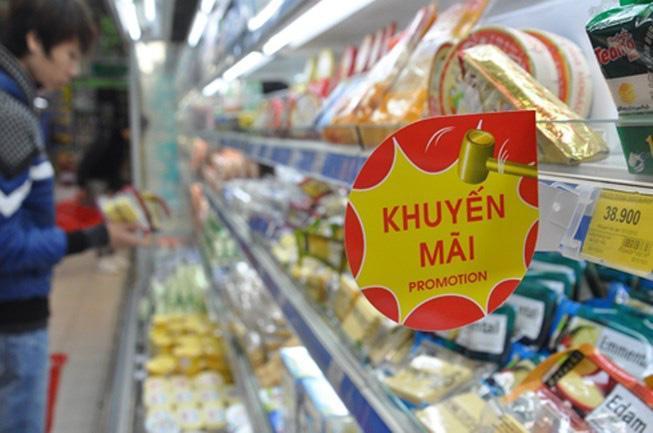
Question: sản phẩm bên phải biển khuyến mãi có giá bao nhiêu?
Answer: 38 900 đồng